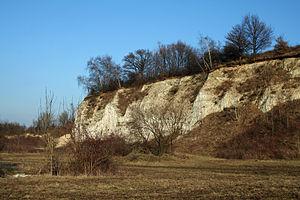
Ancien site d'extraction de craie.
Boirs est une section de la commune belge de Bassenge située en Région wallonne dans la province de Liège.